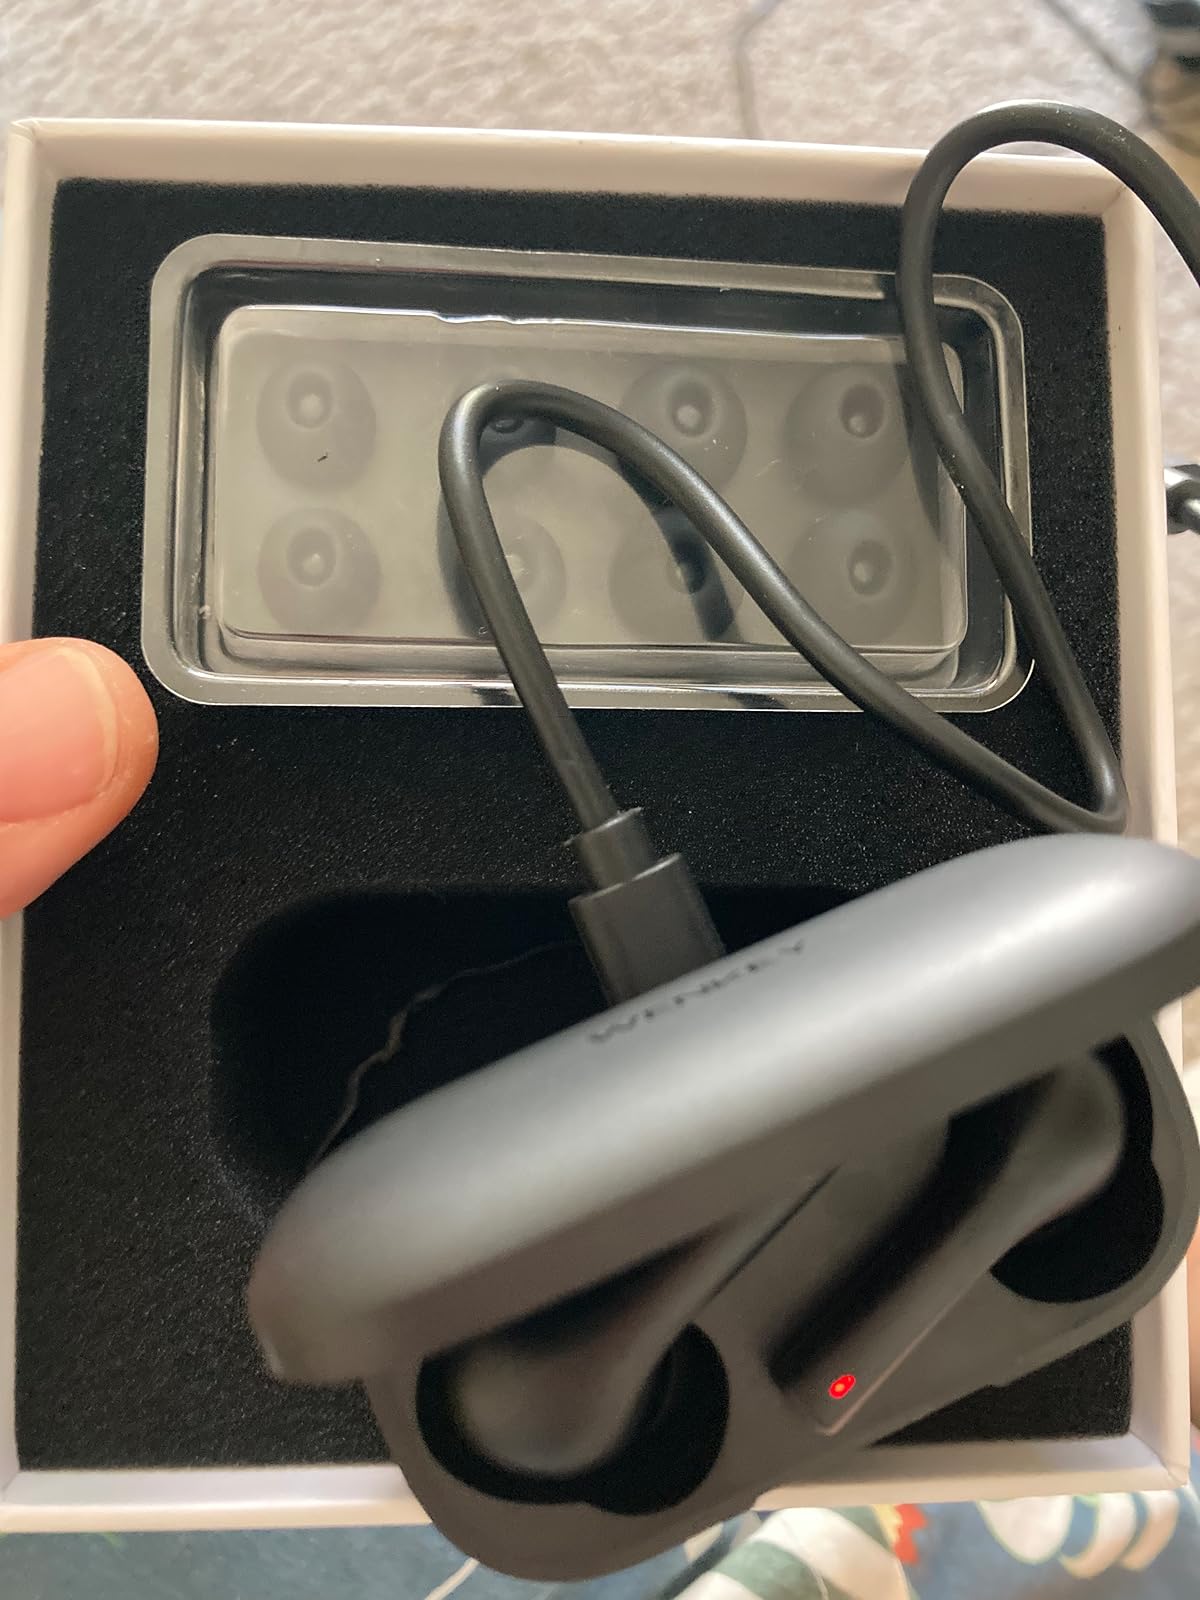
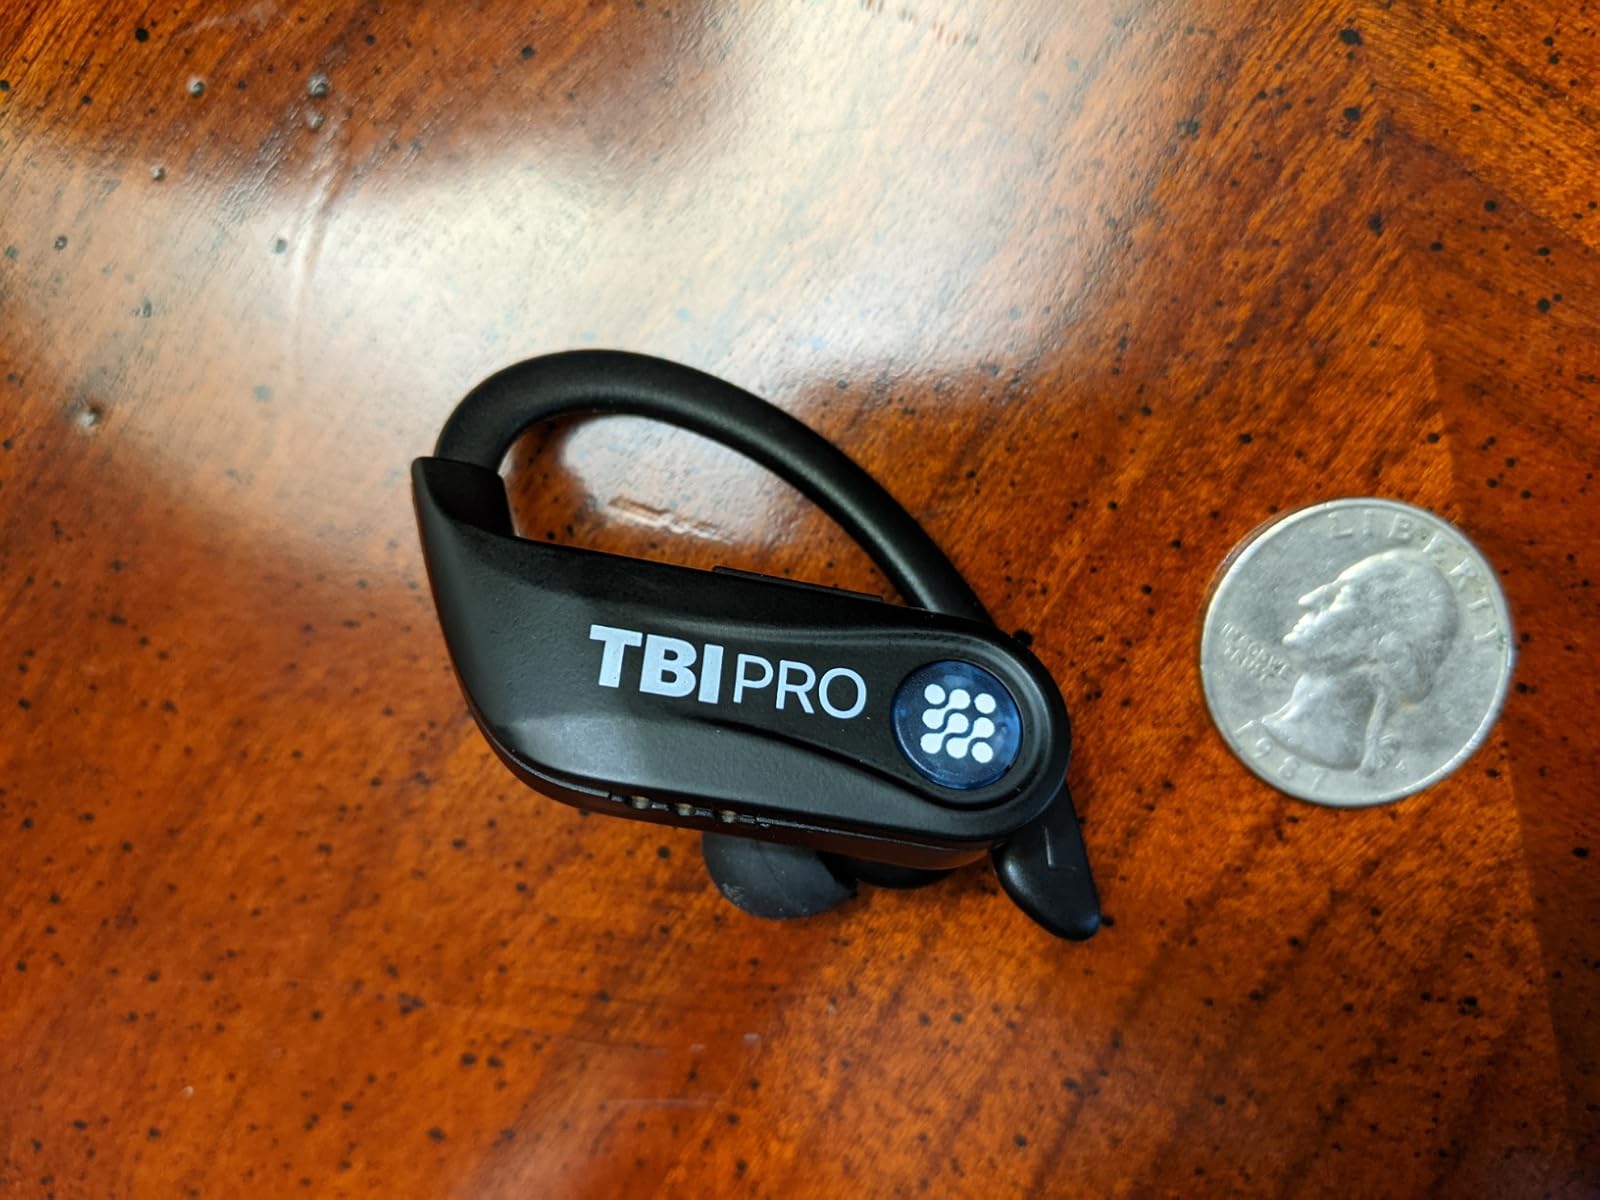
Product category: earbuds
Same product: no